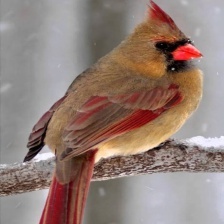
Species: NORTHERN CARDINAL
Scientific name: CARDINALIS CARDINALIS